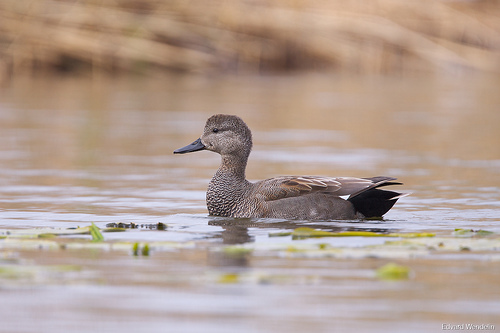
this bird has a round head, a black bill and undertail coverts, and feathers that are white and brown on the throat, head, and breast - as well as the rest of the body.
this bird is brown with dots on its chest and has a long, pointy beak.
this aquatic bird has a brown body that is mottled with tiny white spots throughout.
this grey bird has a black tail and a black bill.
medium to large grey and brown bird with long flat black beak
this bird is brown with white and has a long, pointy beak.
this bird has a black bill with brown crown and nape.
this bird has wings that are brown and has a flat bill
this bird is brown and black in color, and has a flat beak.
this bird has a flat black bill, with a brown body.
Species: Gadwall